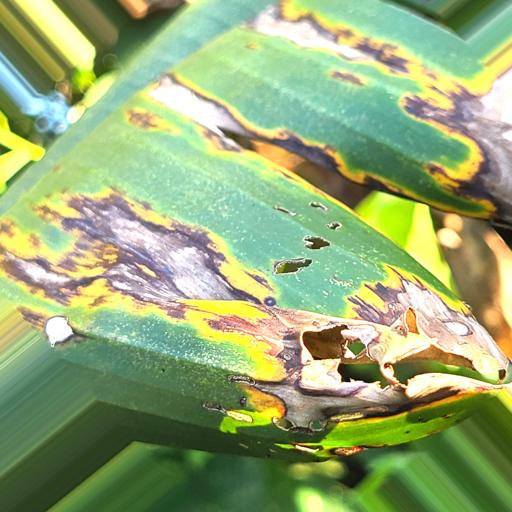
Label: black_sigatoka